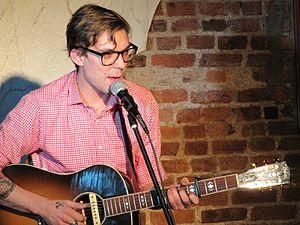
Justin Townes Earle est un auteur-compositeur-interprète américain.